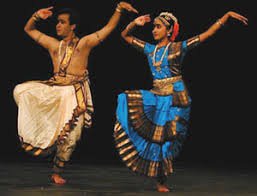
Dance form: kuchipudi